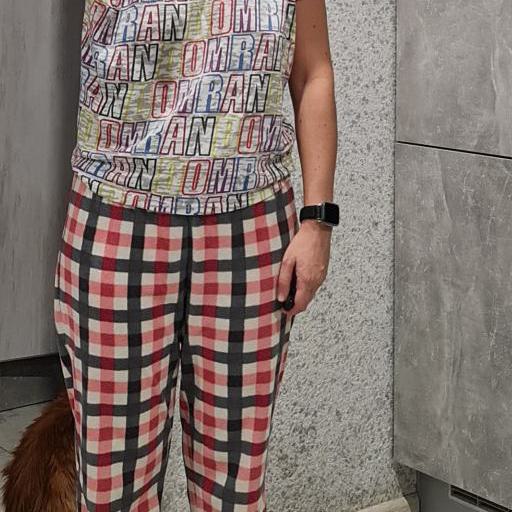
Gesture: no_gesture